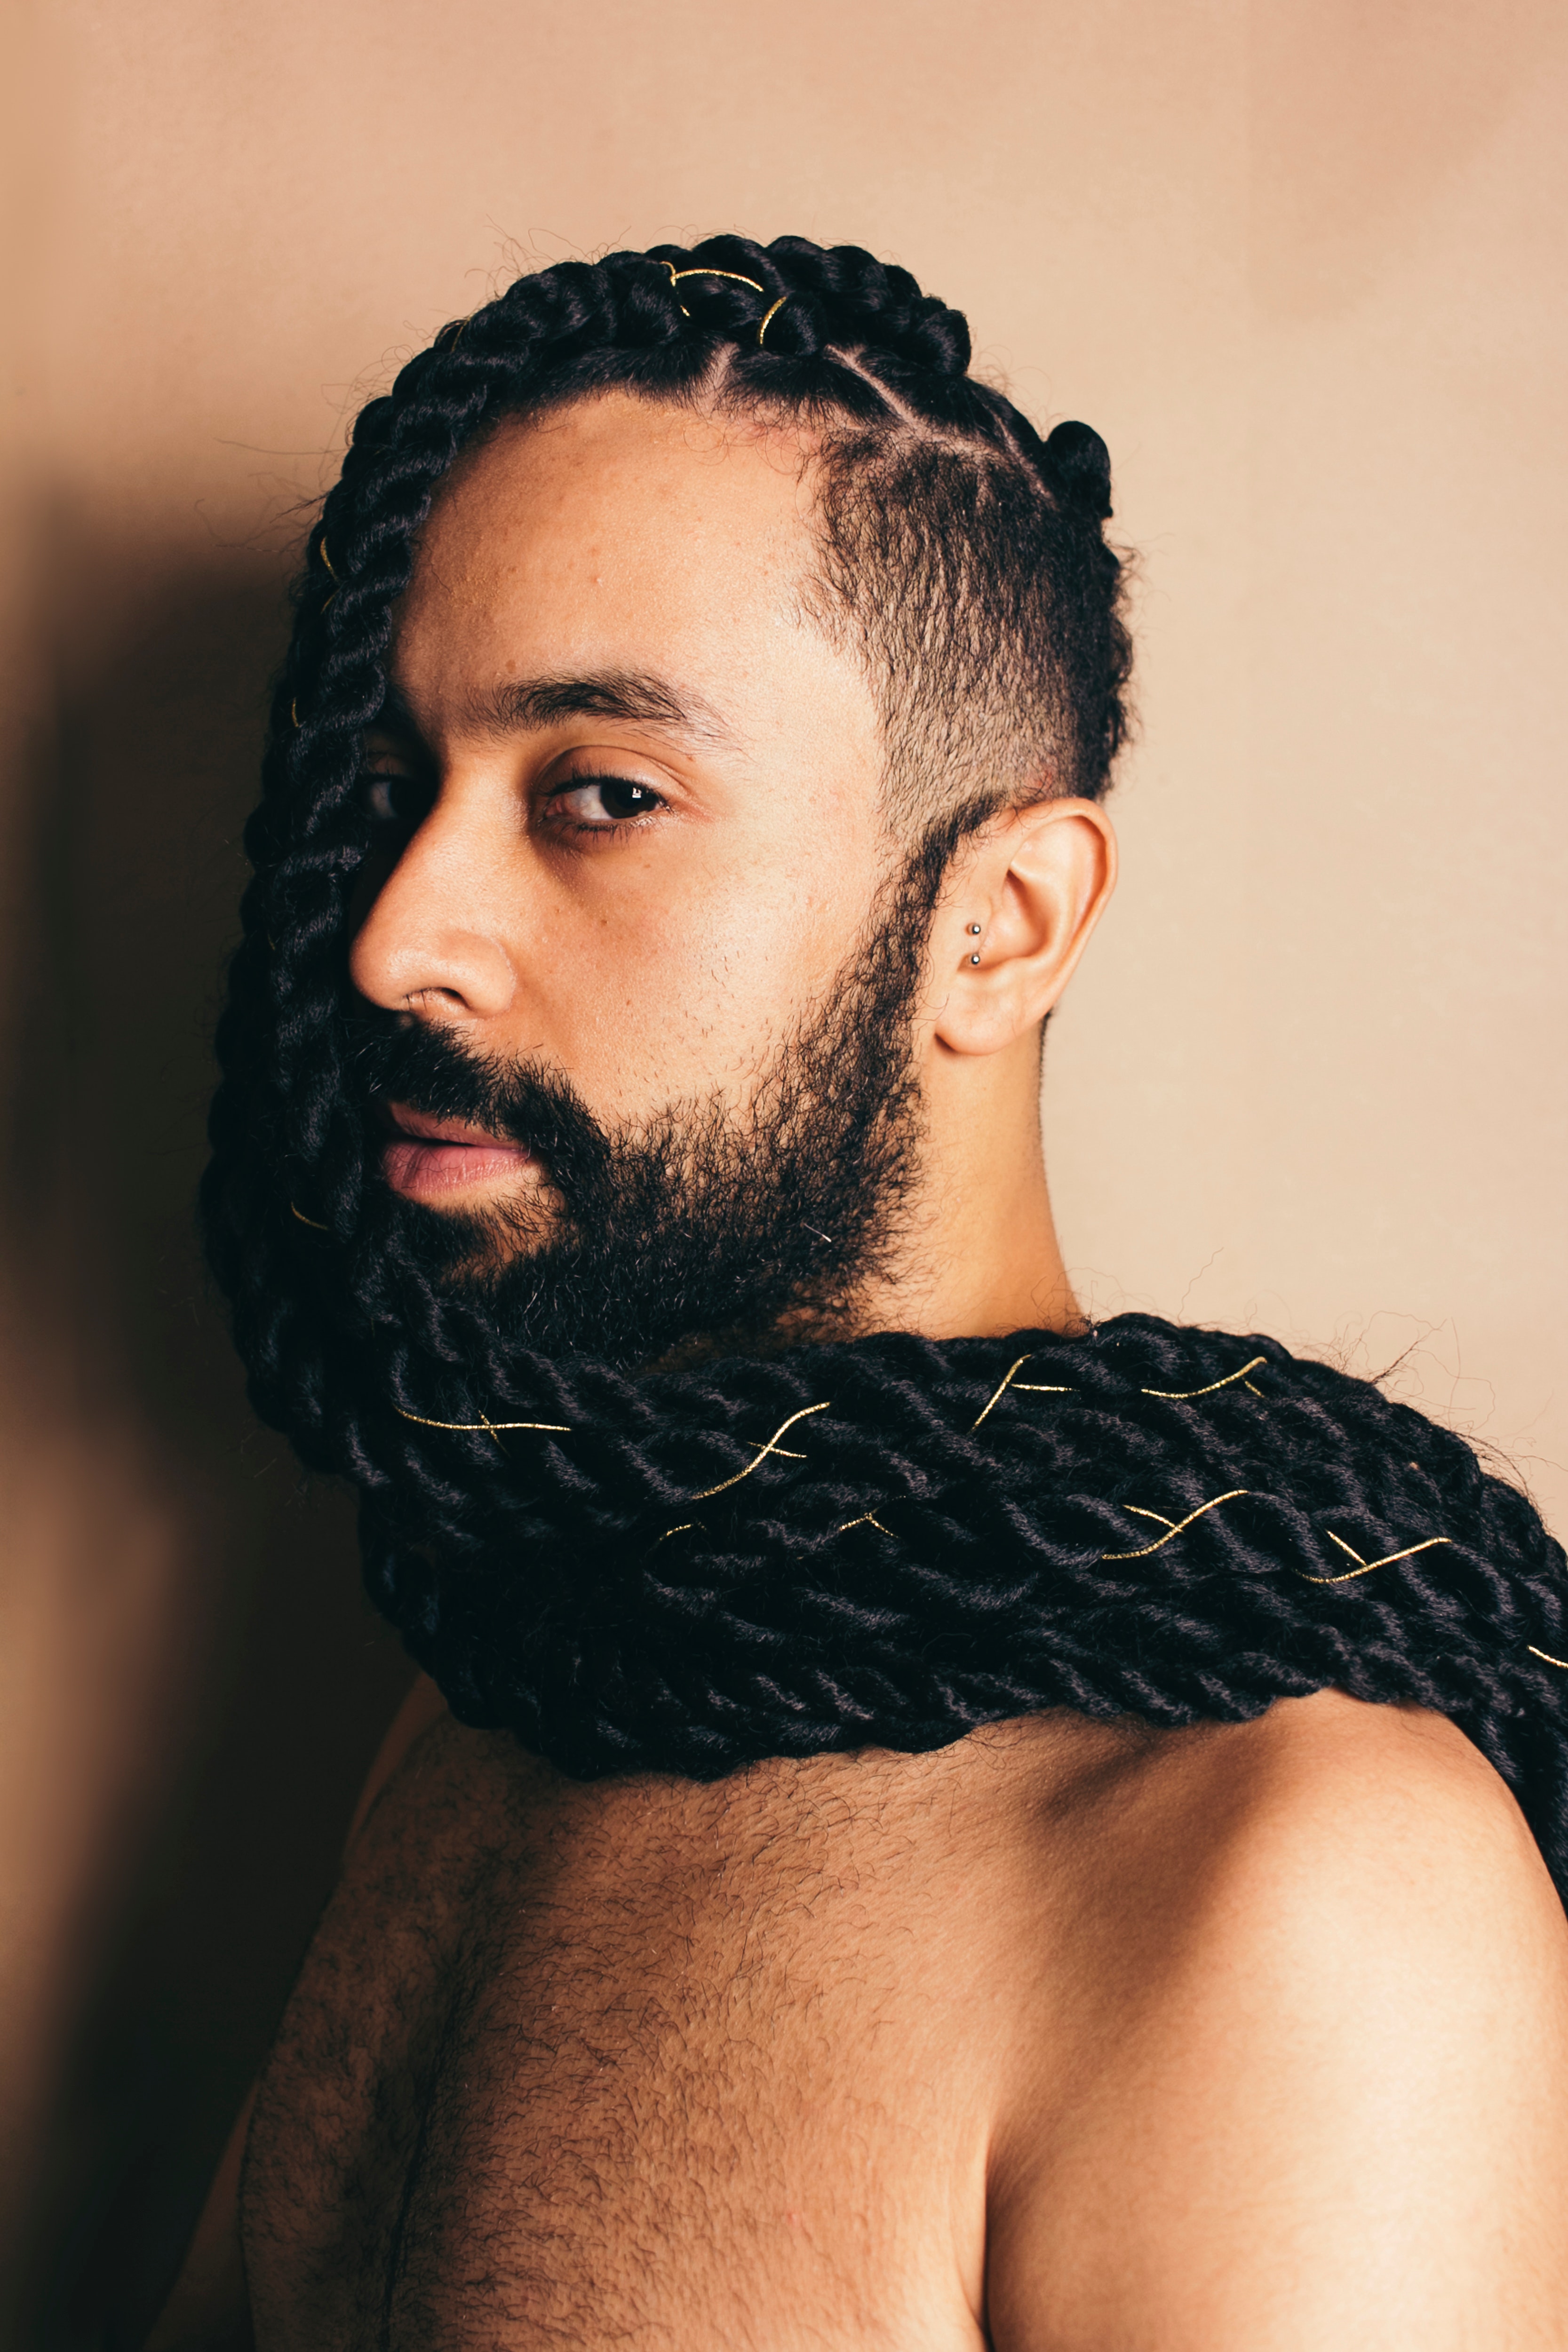
facial hair, hair, beard, face, chin, Barechested, moustache, skin, hairstyle, eyebrow, beauty, neck, black hair, muscle, lip, forehead, human, model, long hair, photography, chest, trunk, photo shoot, throat